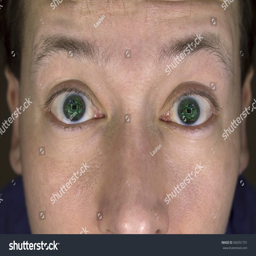
a person with electronic eyes .